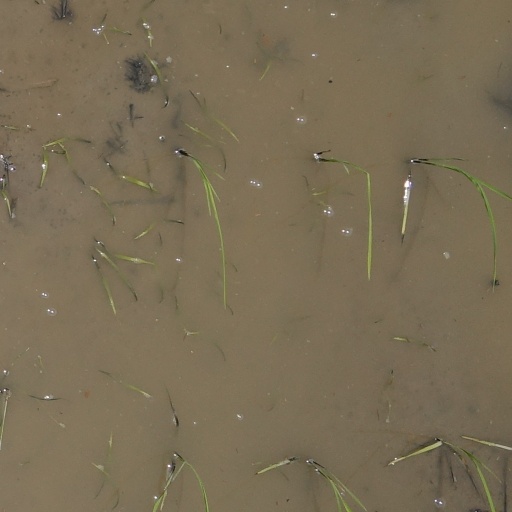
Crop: rice